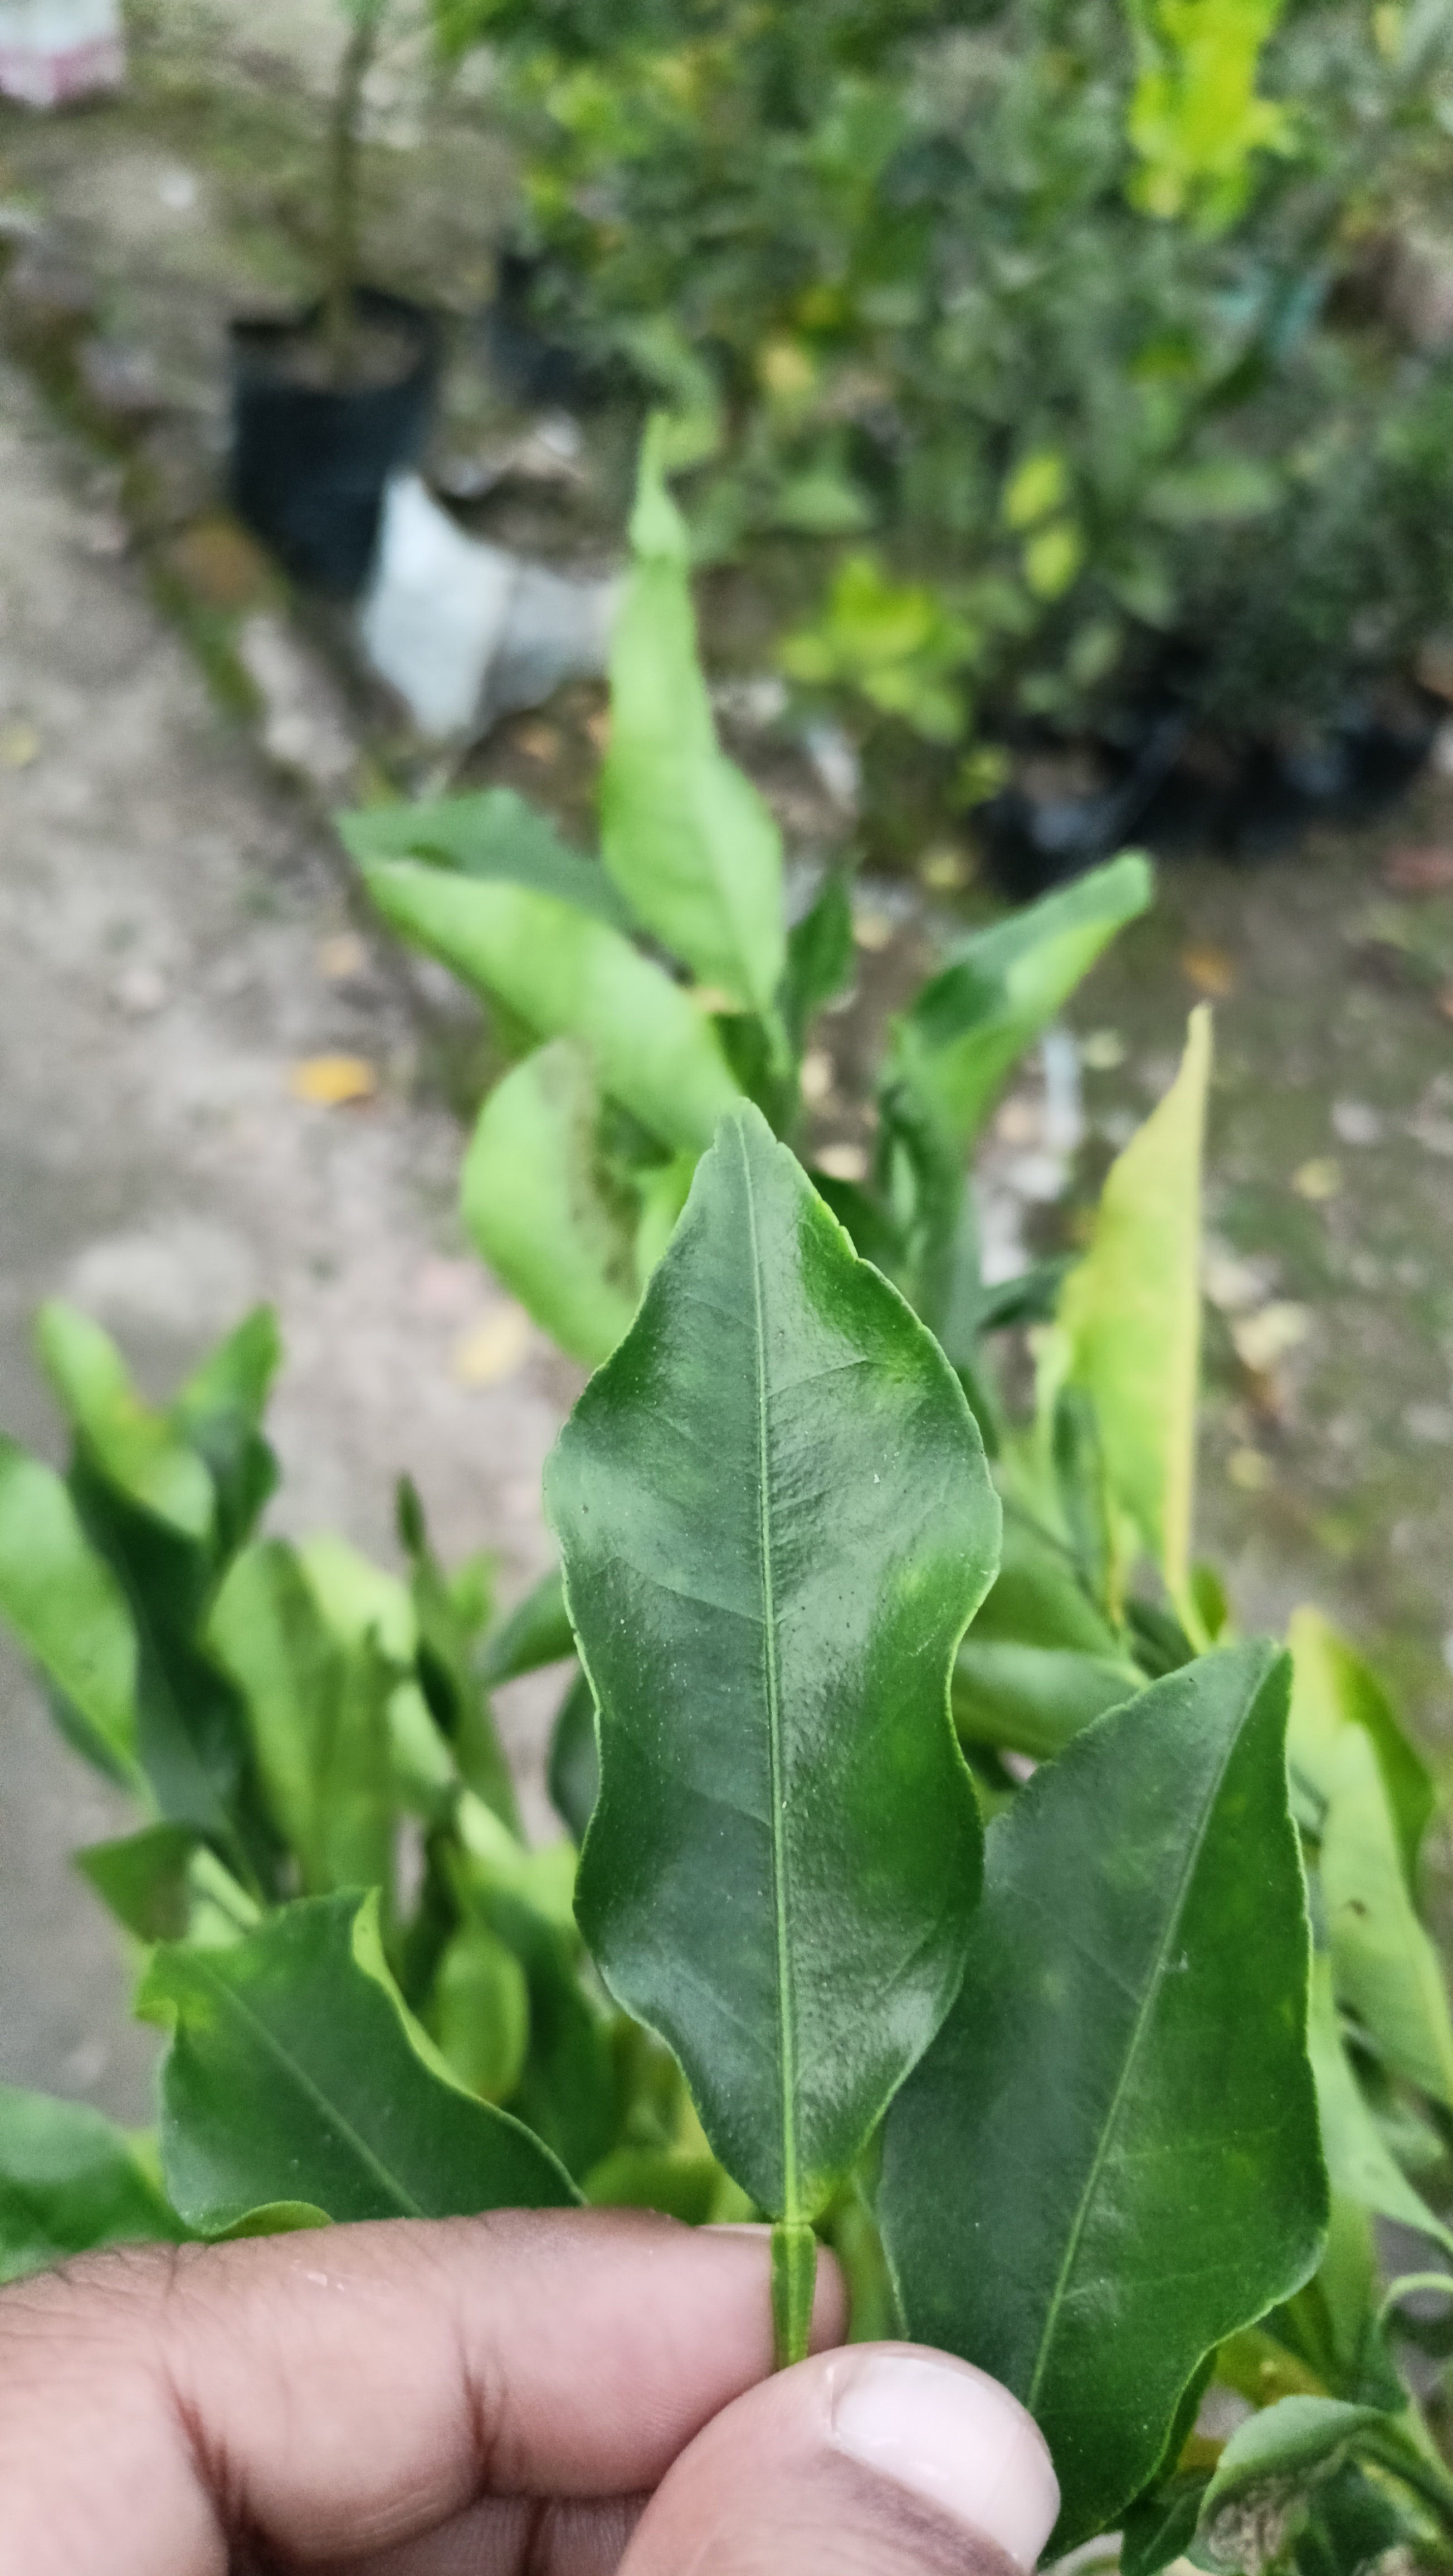
Mandarin leaf variety: Darjeling